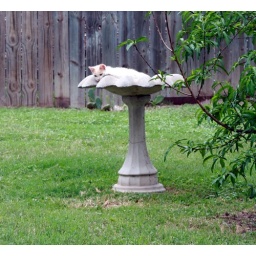
The cat lounging in the bird bath... It's unfair to the birds, but I didn't run him off.